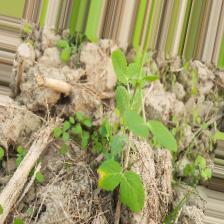
Label: Ascochyta blight